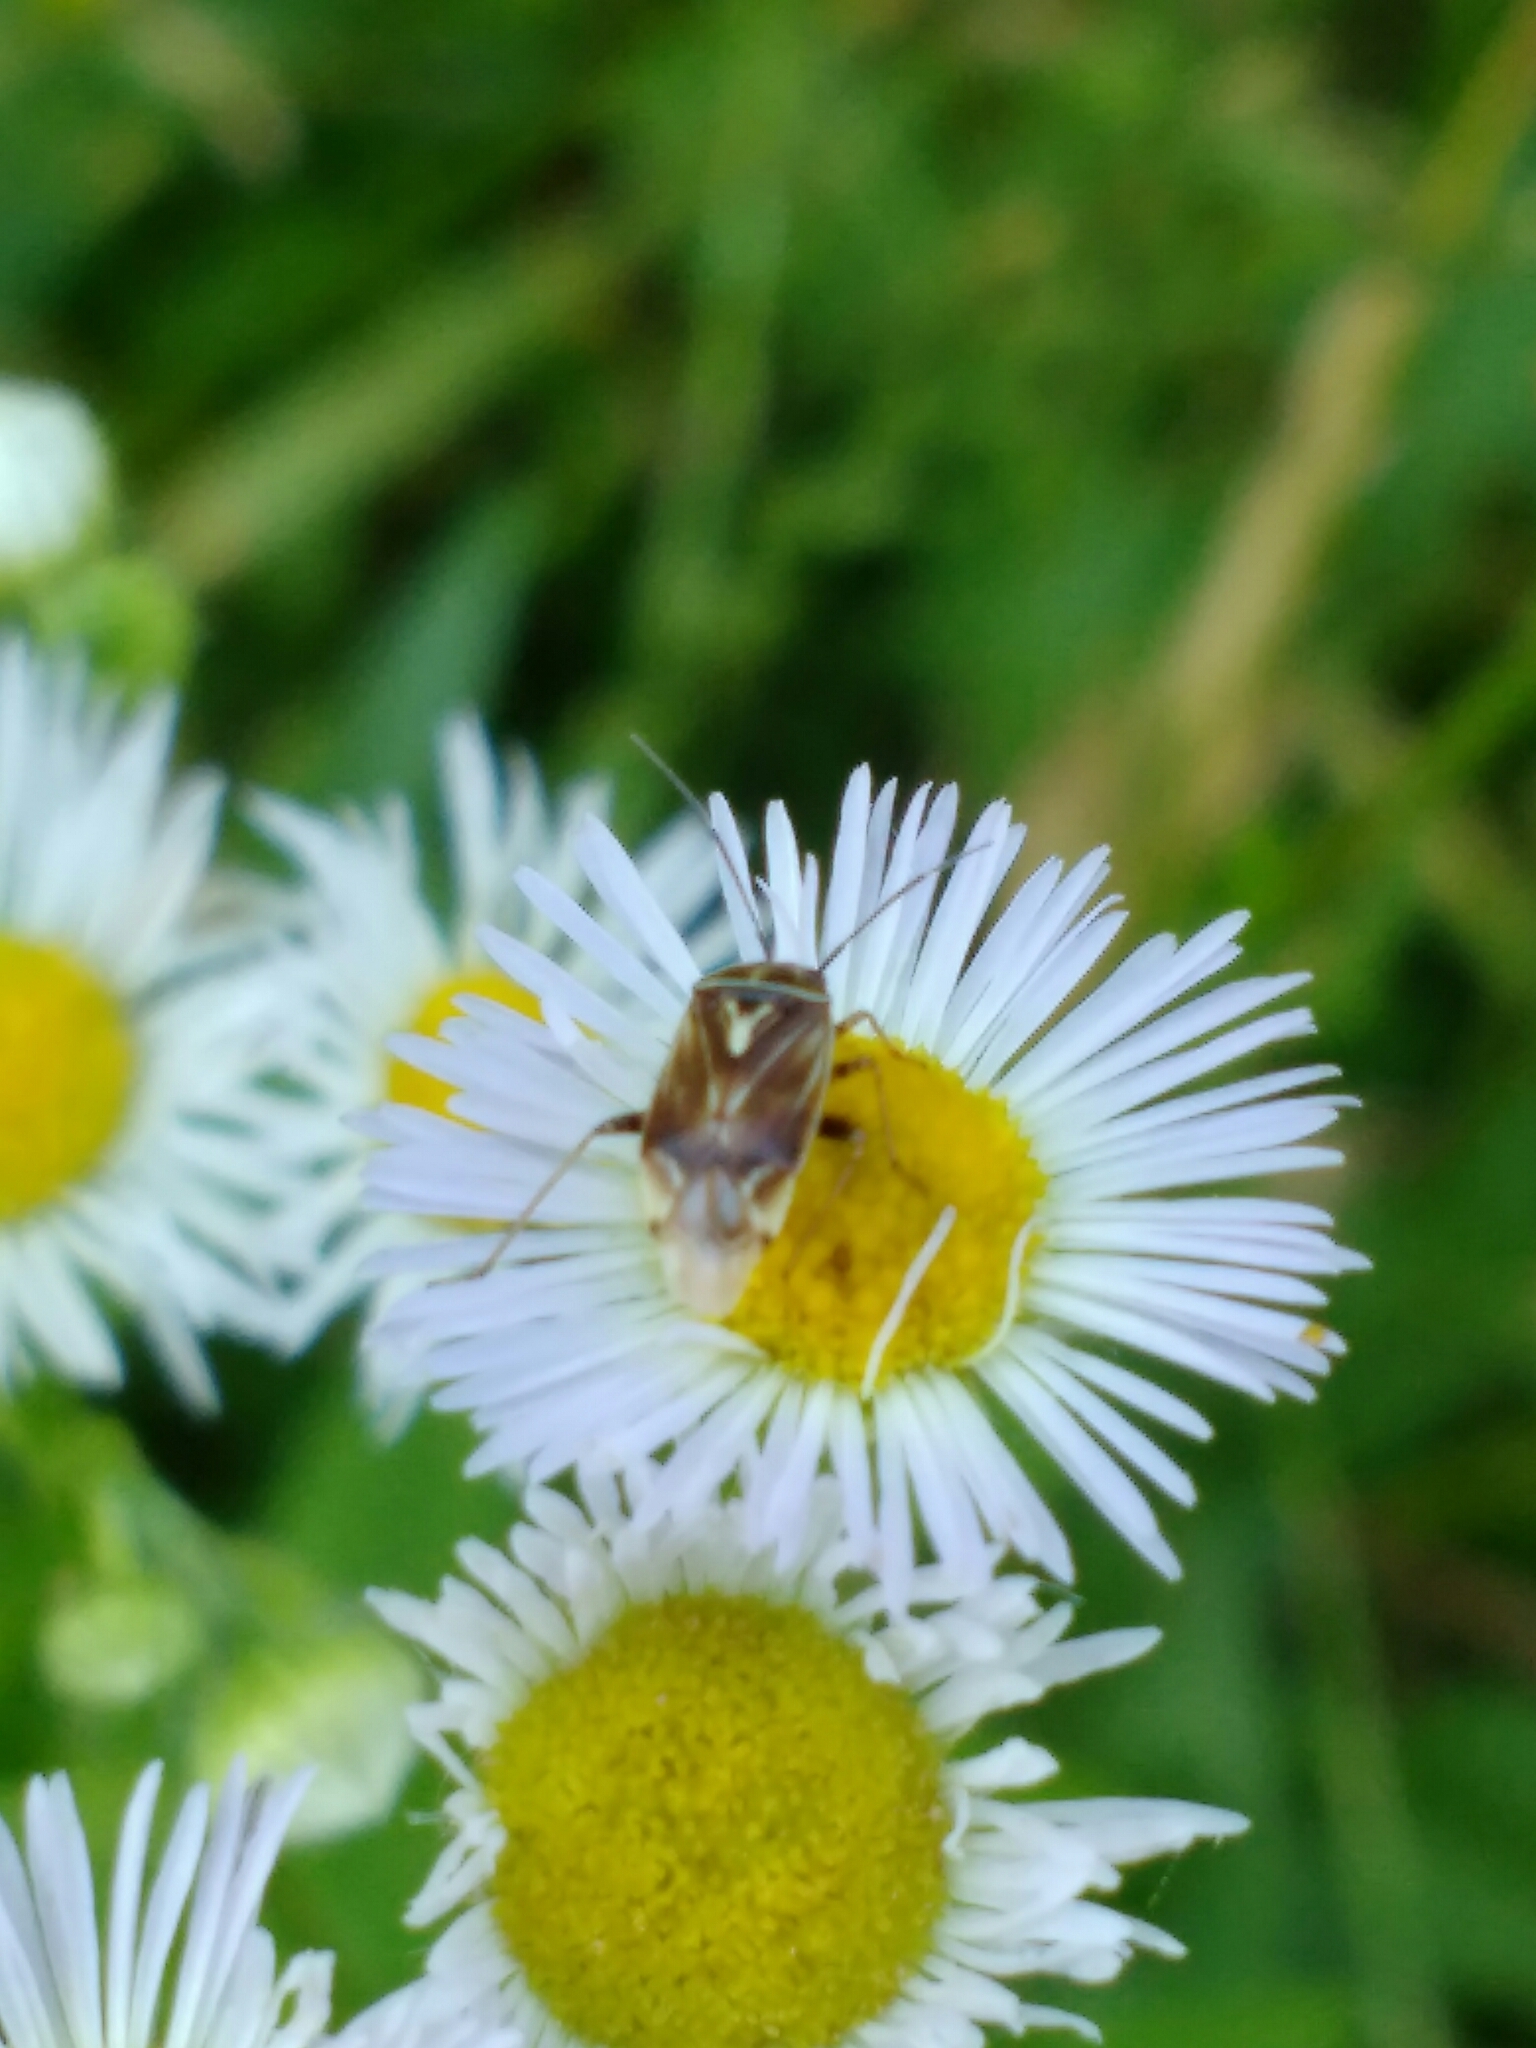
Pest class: lygus_bug